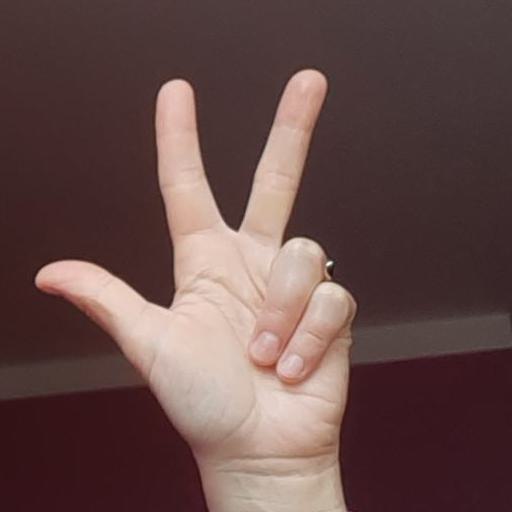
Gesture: three2